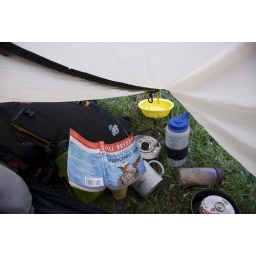
trapped in tent during rain storm..yellow bowl collecting rain water..funny book to read